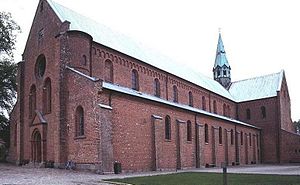
Sorø Klosterkirke
Sorø Klosterkirke
Sorø Klosterkirke
Sorø Klosterkirke ligger i Sorø og er bygget som en gravkirke for Hvideslægten. Den berømteste af Hviderne, biskop Absalon, indkaldte cisterciensermunke fra Esrum Kloster i 1161 til at bygge kirken og klosteret. Munkene byggede i den tids nye materiale, teglsten. Den stod færdig, da Absalon døde i 1201. Han blev begravet foran højalteret, og mange af Hviderne har gravplads i kirken. Det samme gælder kong Christoffer II, dronning Eufemia og deres søn, kong Valdemar Atterdag. Kong Christoffer og dronning Eufemia ligger i bronze-effegier på deres sarkofag sammen med et af deres seks børn, en lille pige, men alabast-udsmykningerne og den legemsstore figur på Valdemars fornemme gravmæle blev ødelagt, da en del af hvælvingen styrtede ned i 1651, så nu står kun den sorte granitsarkofag tilbage.